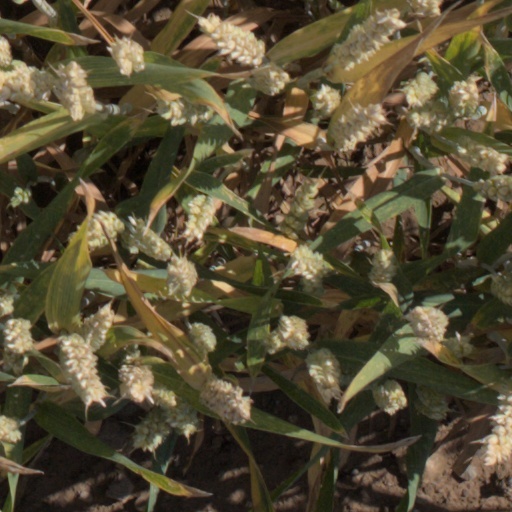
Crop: wheat